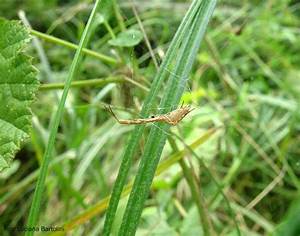
Label: spider